Paulina Lebl-Albala

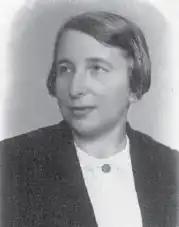

Paulina Lebl-Albala (August 9, 1891 – October 8, 1967) was a Serbian feminist, translator, literary critic, literature theoretician, and professor of literature in Belgrade. A co-founder of the "Udruženje univerzitetski obrazovanih žena" (UUOZ; Association of University-Educated Women) (established 1927), she also served as the organization's president. Rosie Stephenson-Goodknight is her granddaughter.